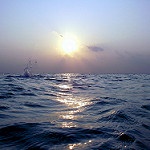
Scene: Outdoor